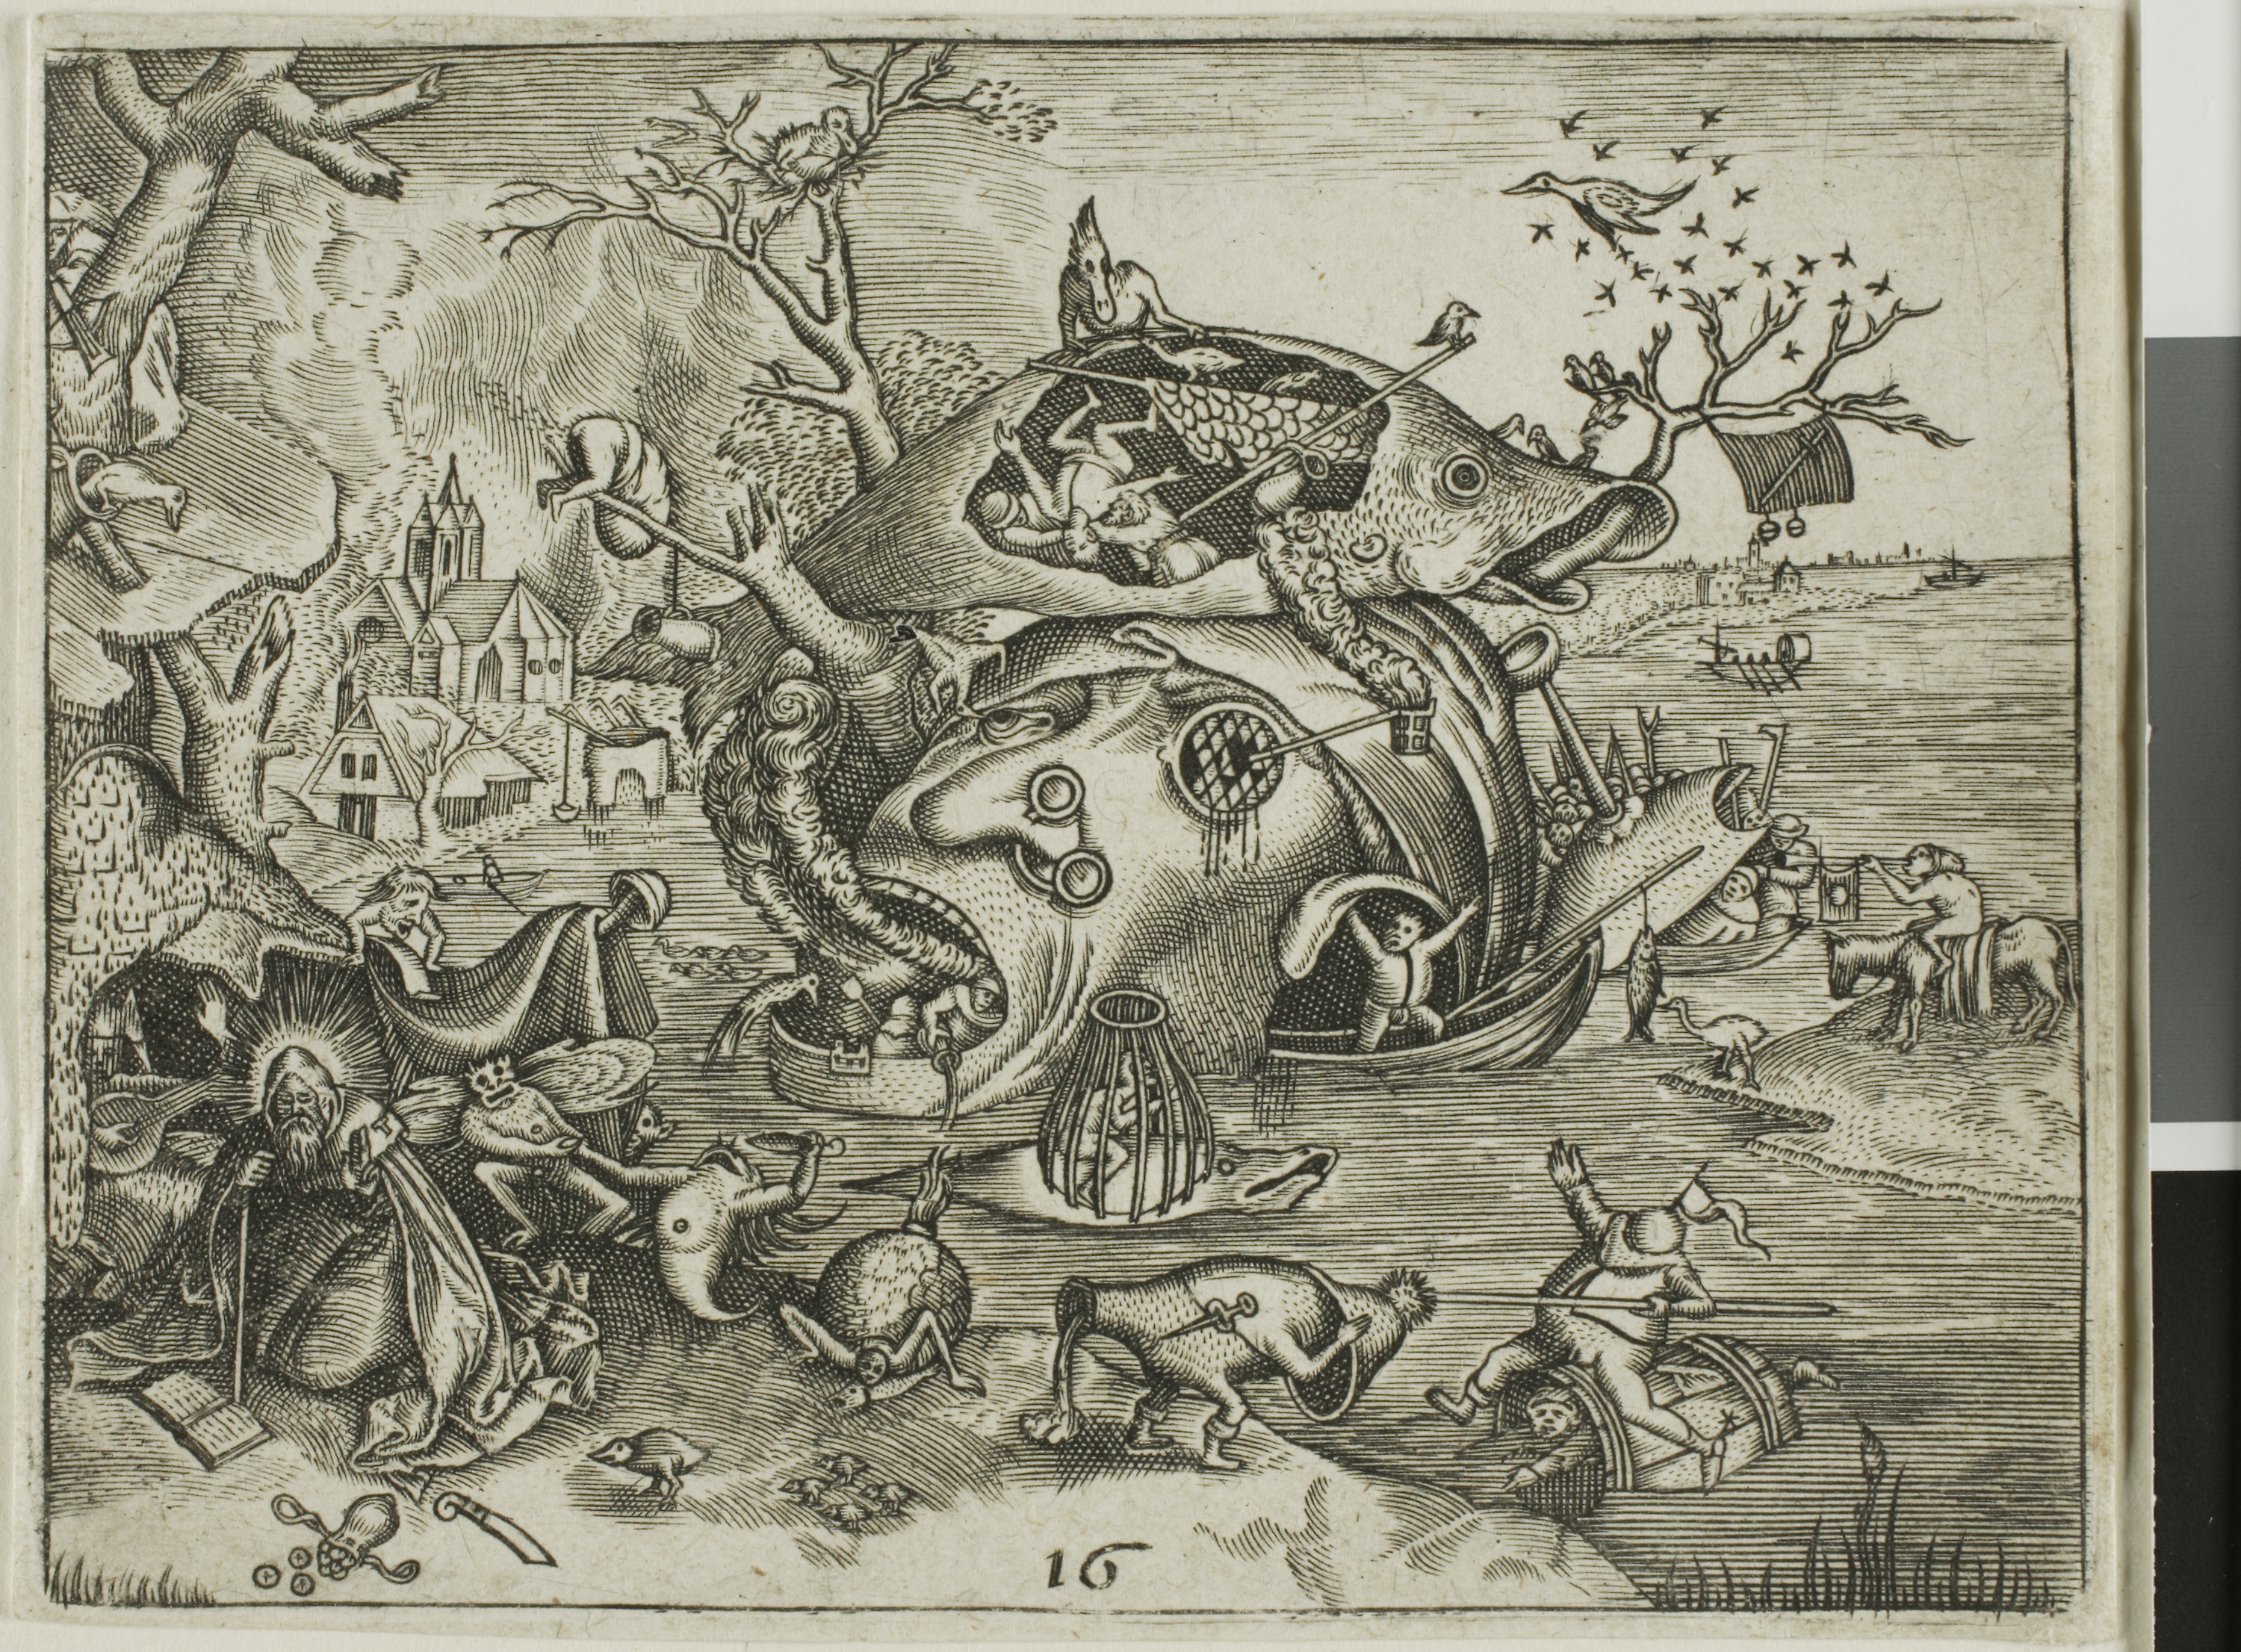
mammal, art, fauna, black and white, history, illustration, tree, organism, drawing, printmaking, visual arts, artwork